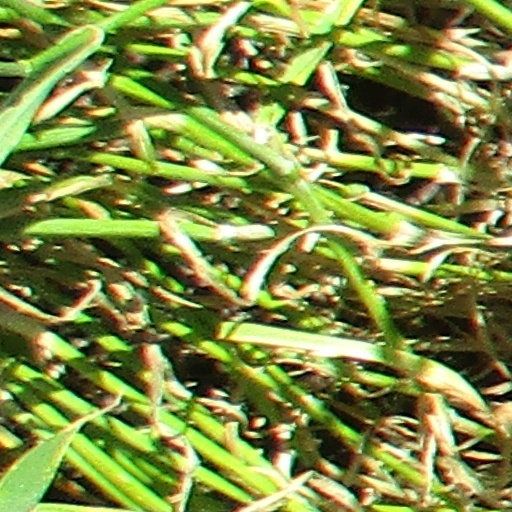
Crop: wheat